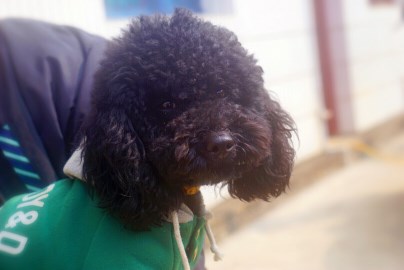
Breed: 7449-n000128-teddy